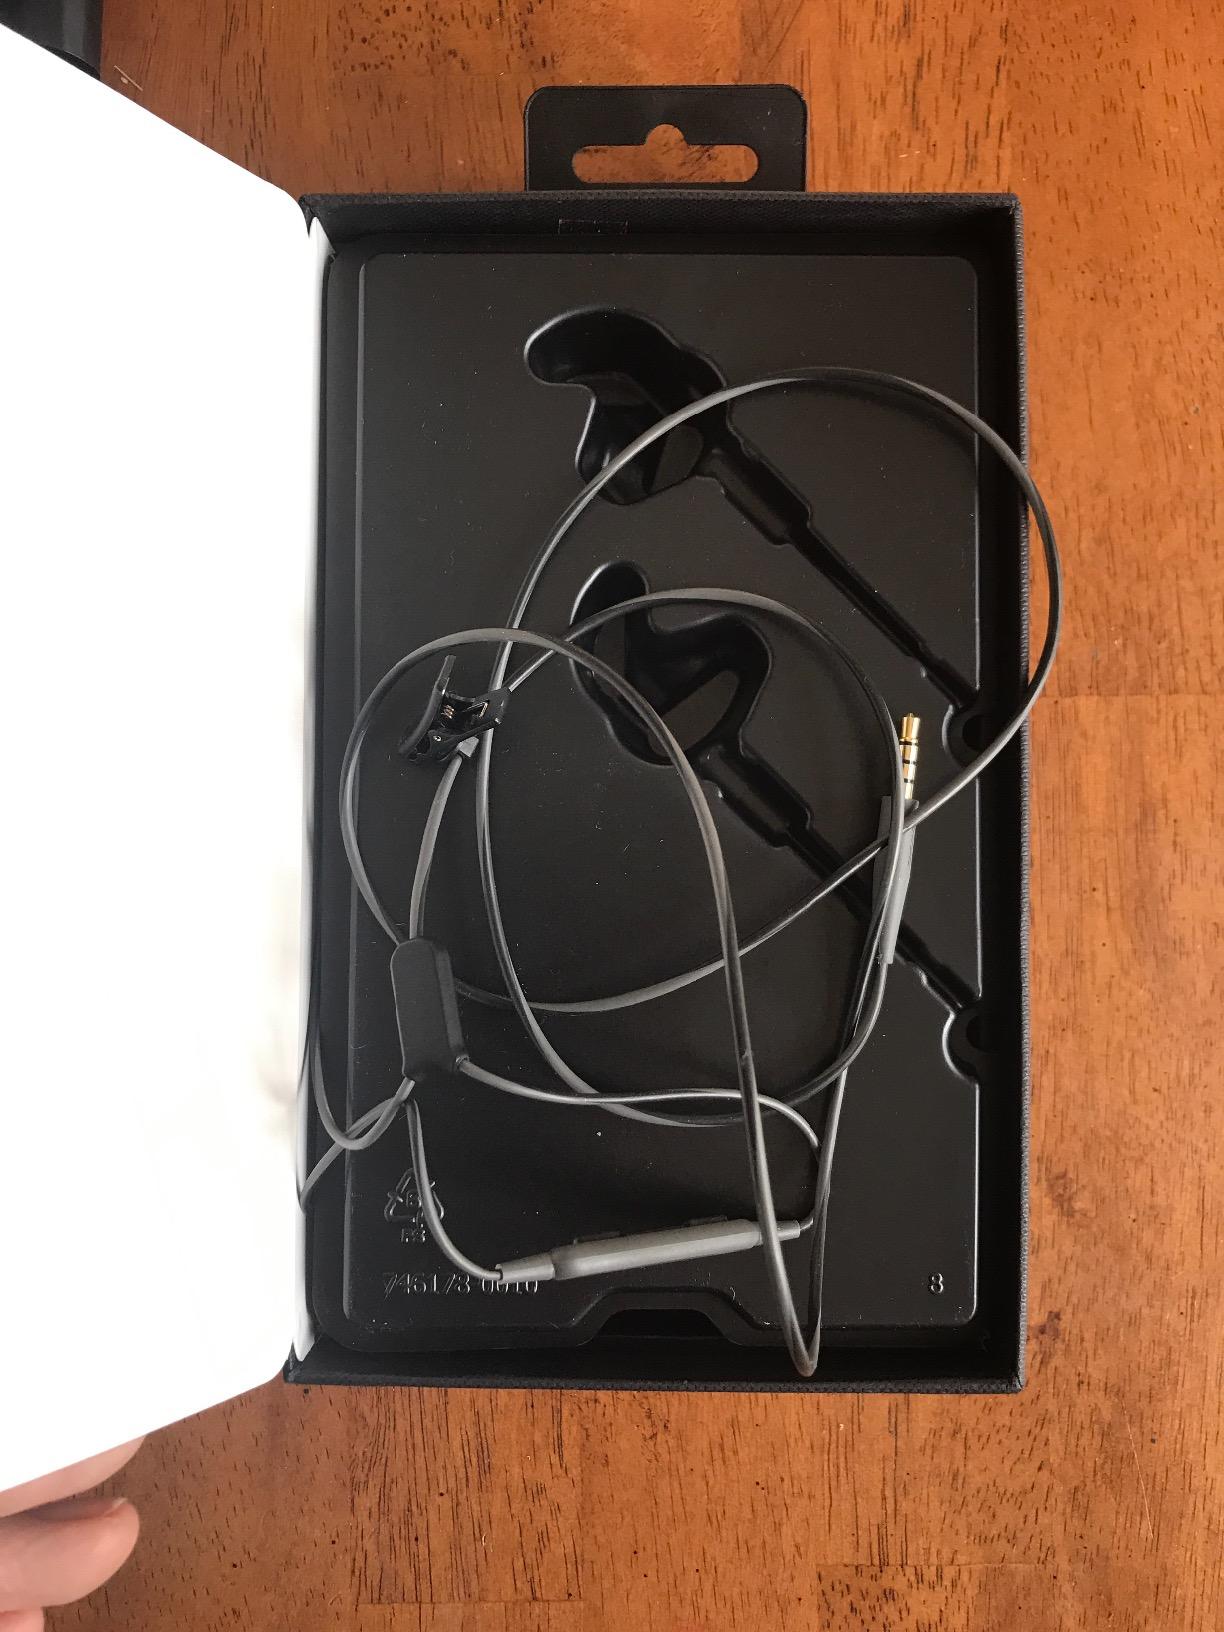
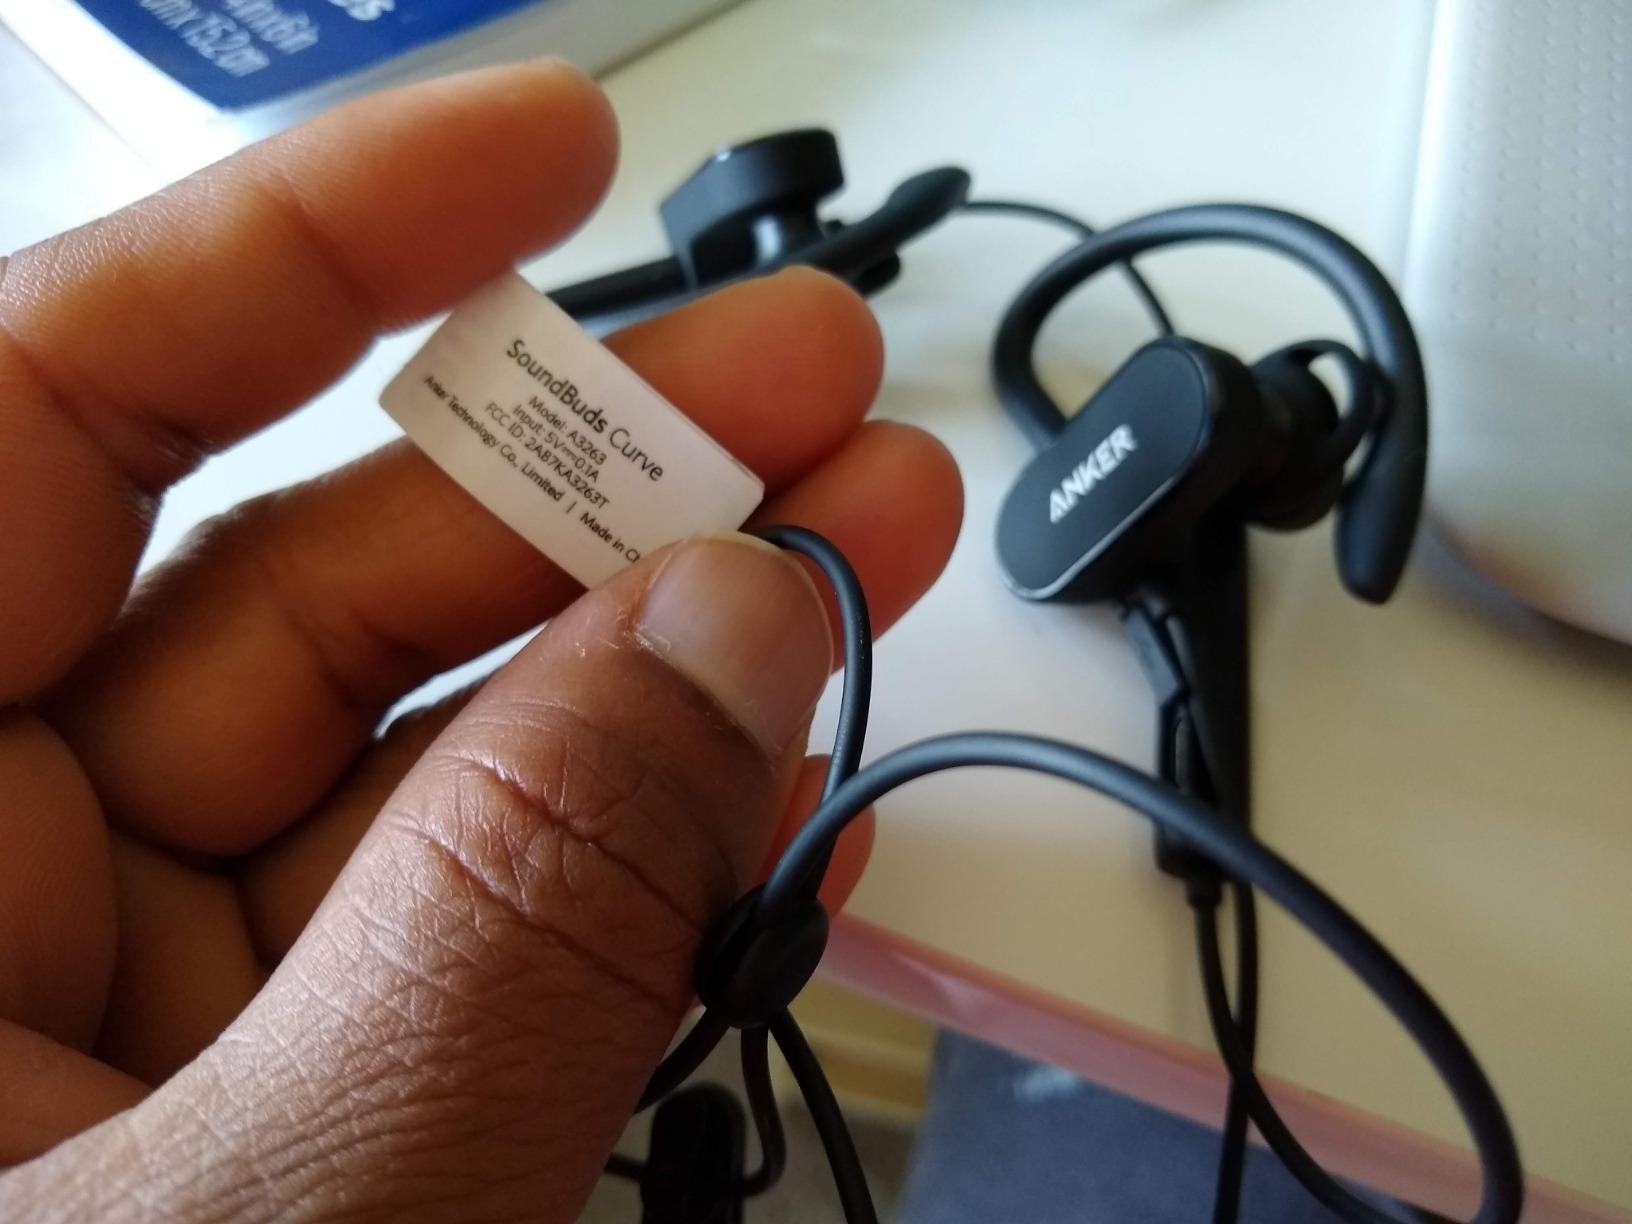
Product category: headphones
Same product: no